Larry French

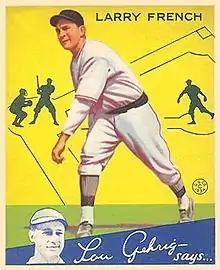
1934 baseball card of French

Lawrence Herbert French (November 1, 1907 – February 9, 1987) was an American starting pitcher in Major League Baseball who played for the Pittsburgh Pirates (1929–1934), Chicago Cubs (1935–1941), and Brooklyn Dodgers (1941–1942). A knuckleball specialist, French threw left-handed and batted right-handed.